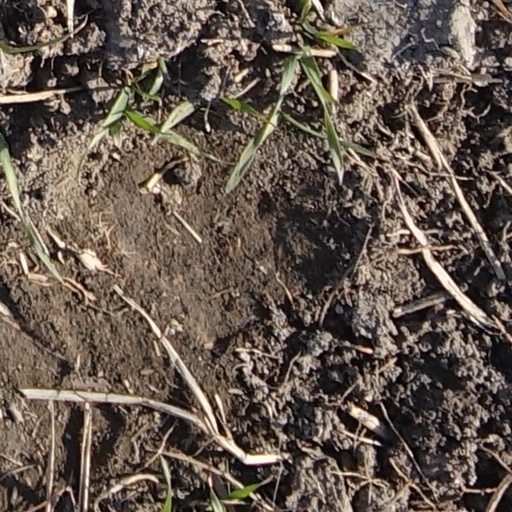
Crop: wheat